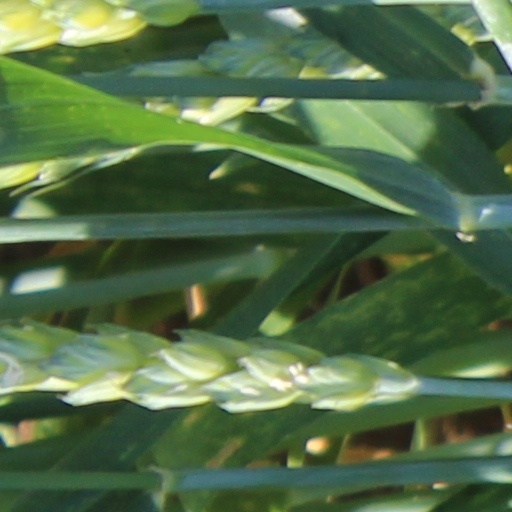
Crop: wheat